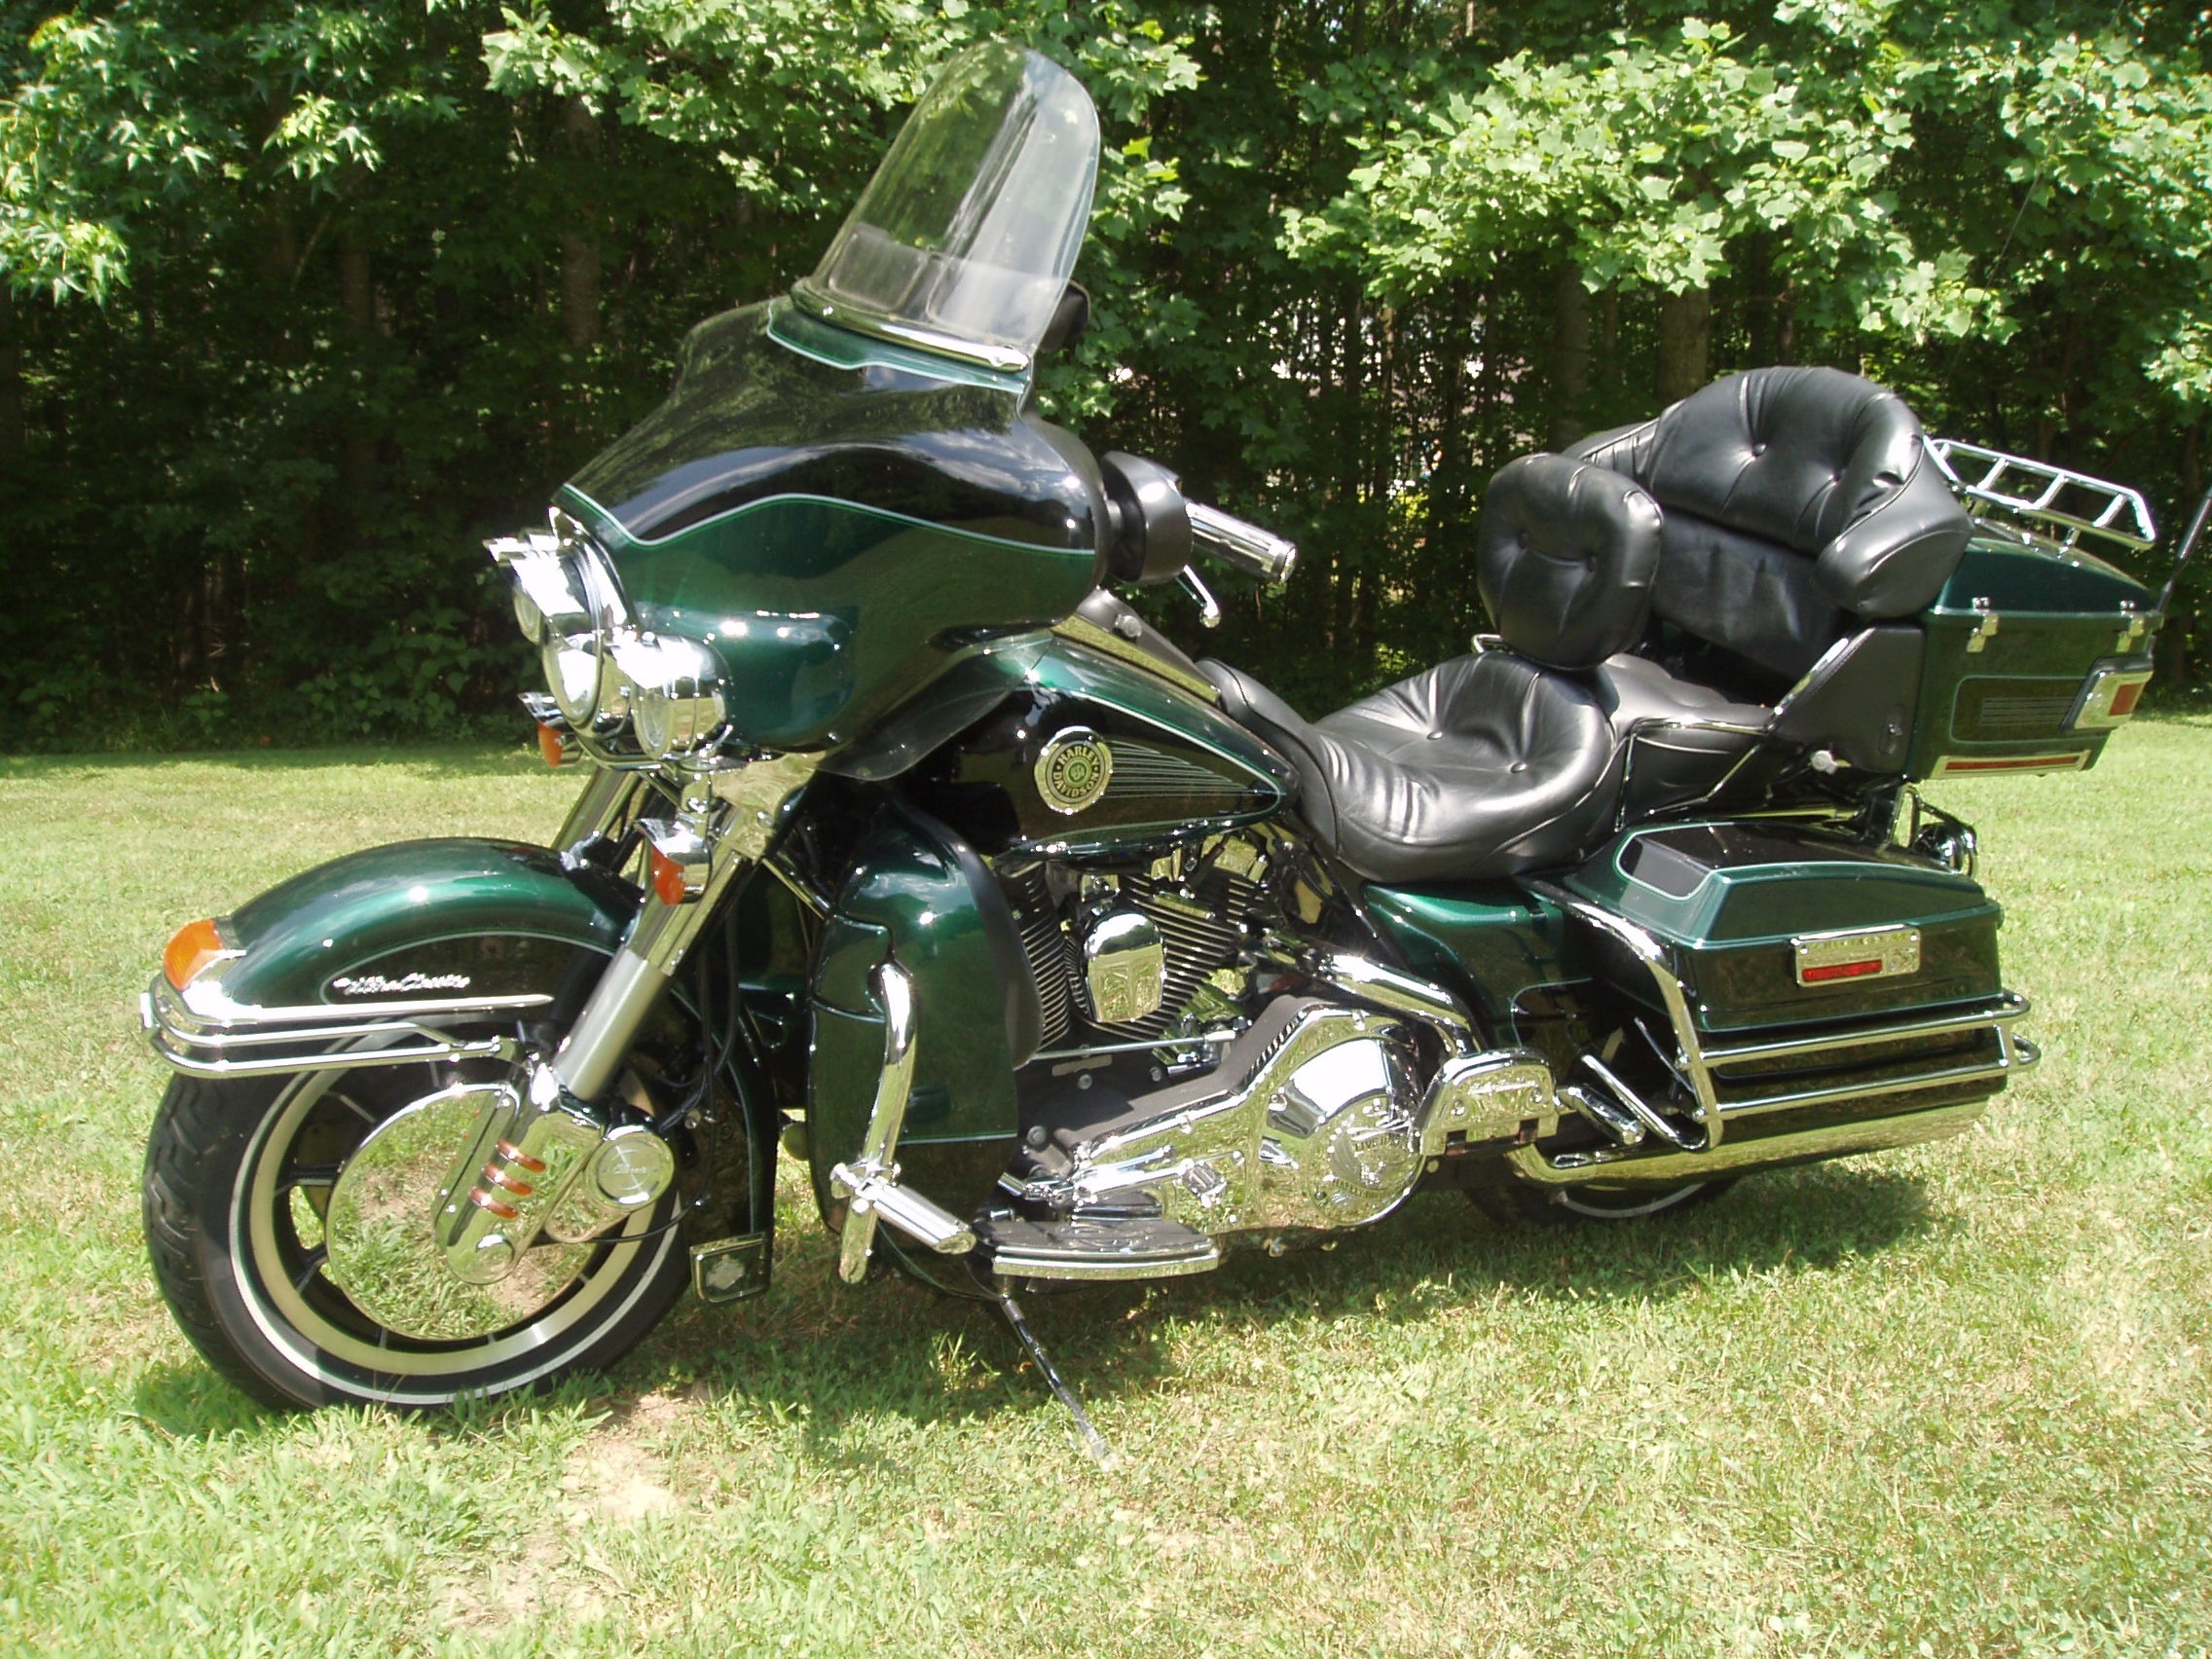
car, vehicle, motorcycle, chopper, harley davidson, cruiser, motorcycling, land vehicle, ultra classic, automobile make